Olga Vilukhina

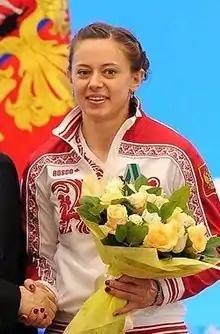
Vilukhina in 2014

Olga Gennadyevna Vilukhina (born 22 March 1988) is a former Russian biathlete, who was competing on the World Cup circuit since the 2008–09 season.